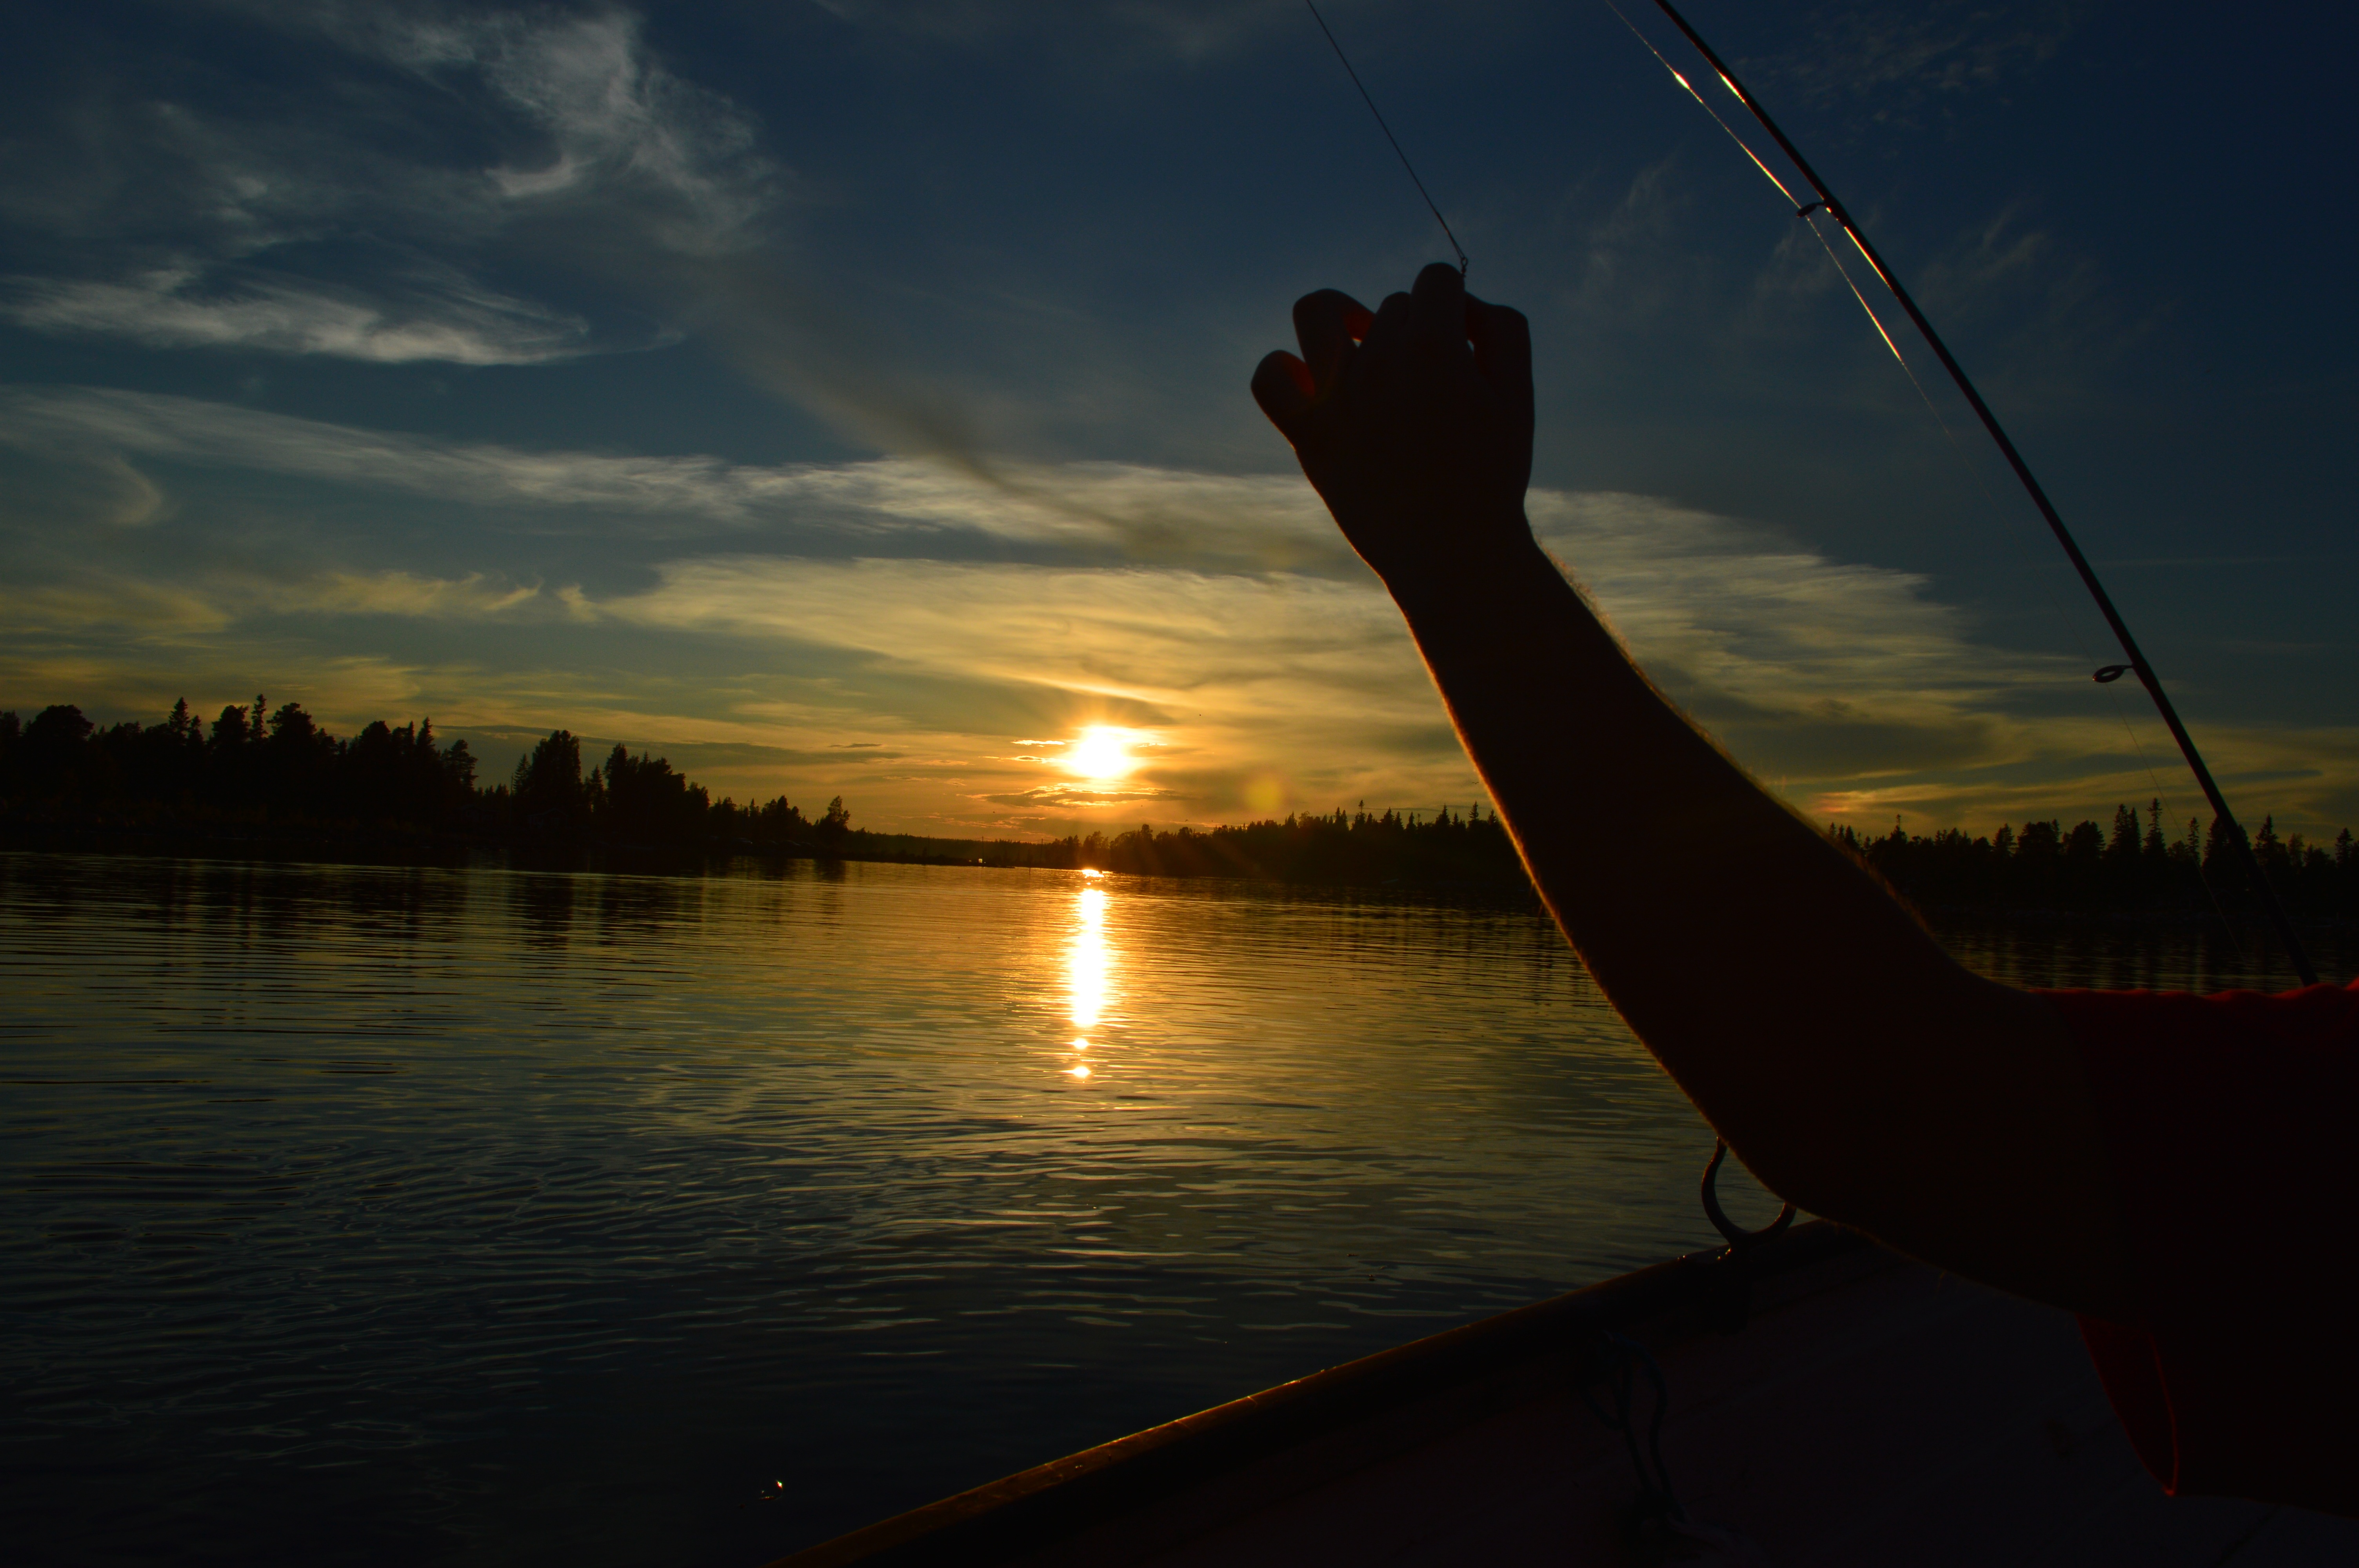
sea, water, ocean, horizon, cloud, sky, sun, sunrise, sunset, boat, sunlight, morning, dawn, summer, dusk, evening, reflection, vehicle, fish